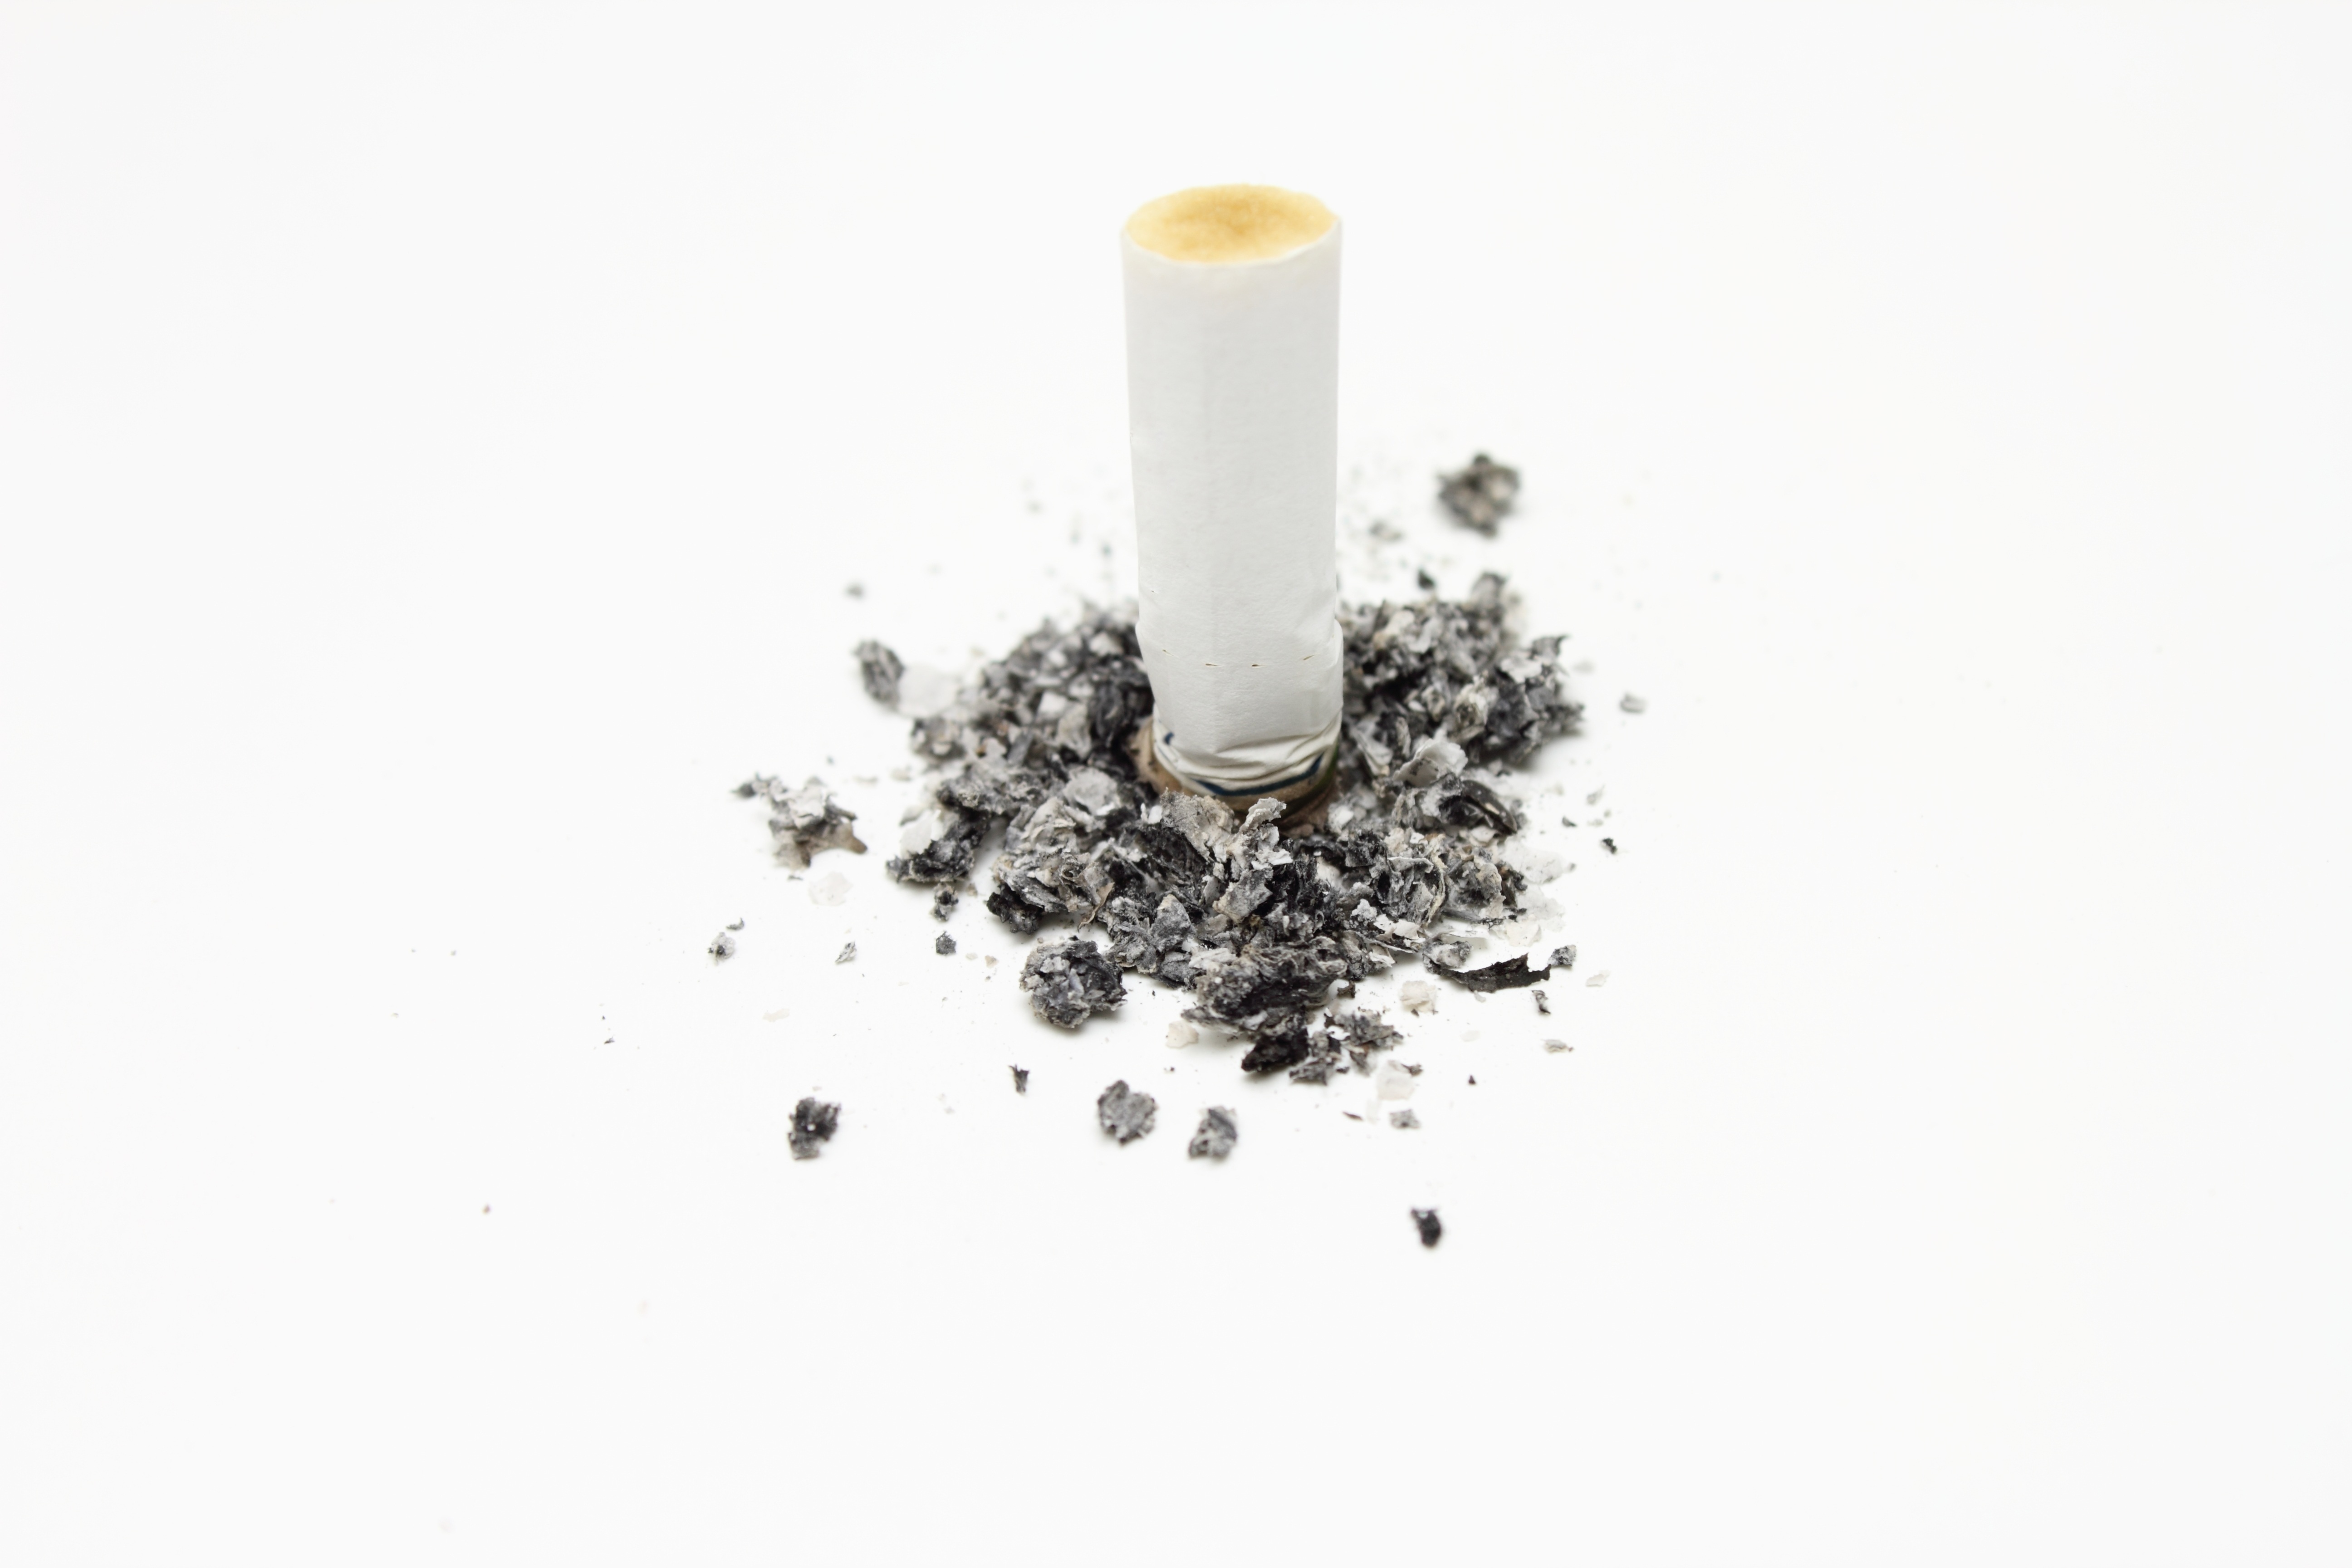
hand, isolated, smoke, cigarette, cigarette butt, addiction, smoker, cancer, butt, habit, unhealthy, ashes